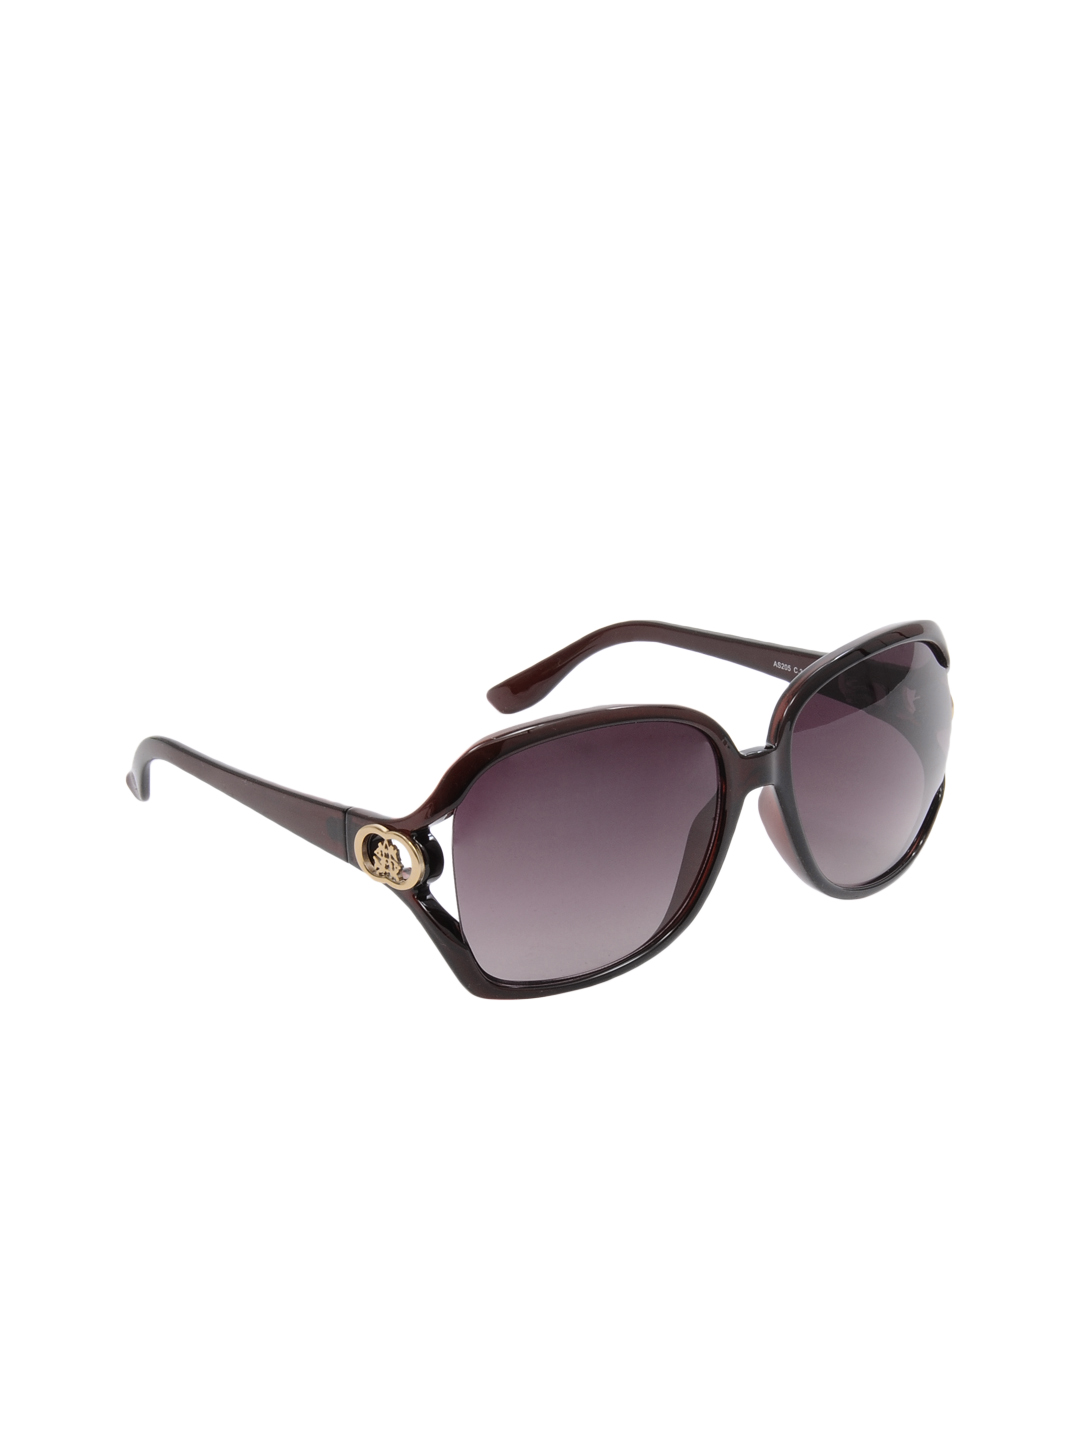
Allen Solly Women Oversized Sunglasses AS205-C3
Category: Accessories / Eyewear / Sunglasses
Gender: Women
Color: Brown
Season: Winter 2016
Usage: Casual